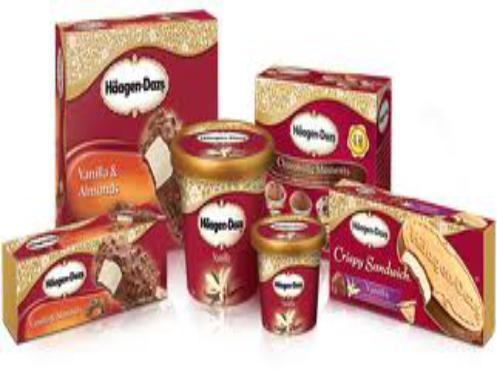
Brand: haagen-dazs
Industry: Food